Sea Victory

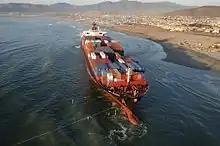
"APL Panama" aground at Ensenada

On December 25, 2005, the 874-foot long containership "APL" "Panama" went aground just south of the harbor entrance at Ensenada, Mexico. Her owners hired Crowley's salvage arm to move the vessel off the beach and "Sea Victory" was dispatched to the scene in January. She and six other tugs, a hopper dredge, and other equipment finally floated her free on March 10, 2006. As she came off the beach, "APL Panama" was taken in tow by "Sea Victory" while the containership's hull and propeller were inspected for damage.